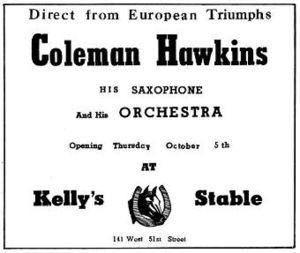
Coleman “Bean” Hawkins est un musicien afro-américain saxophoniste ténor de jazz. Il fut l’un des solistes majeurs du middle jazz et considéré comme le père du saxophone dans le jazz. Il est une des figures musicales de la Renaissance de Harlem.
Hank Jones est un pianiste de jazz américain, né le 31 juillet 1918 à Vicksburg et mort le 16 mai 2010 à Calvary Hospital Hospice dans le quartier du Bronx de New York des suites d'une brève maladie.